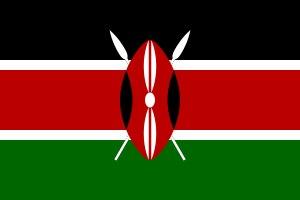
Une coalition noire-rouge-verte – surnommée « coalition kényane » – est un type de coalition gouvernementale allemande.
Les coalitions gouvernementales en Allemagne rassemblent des partis politiques soit au niveau fédéral, soit au niveau d’un Land. Elles sont généralement désignées par référence aux couleurs qui symbolisent les grands partis.